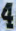
Number: 4